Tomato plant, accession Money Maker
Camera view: bottom (45 deg); turntable rotation: 30 degrees
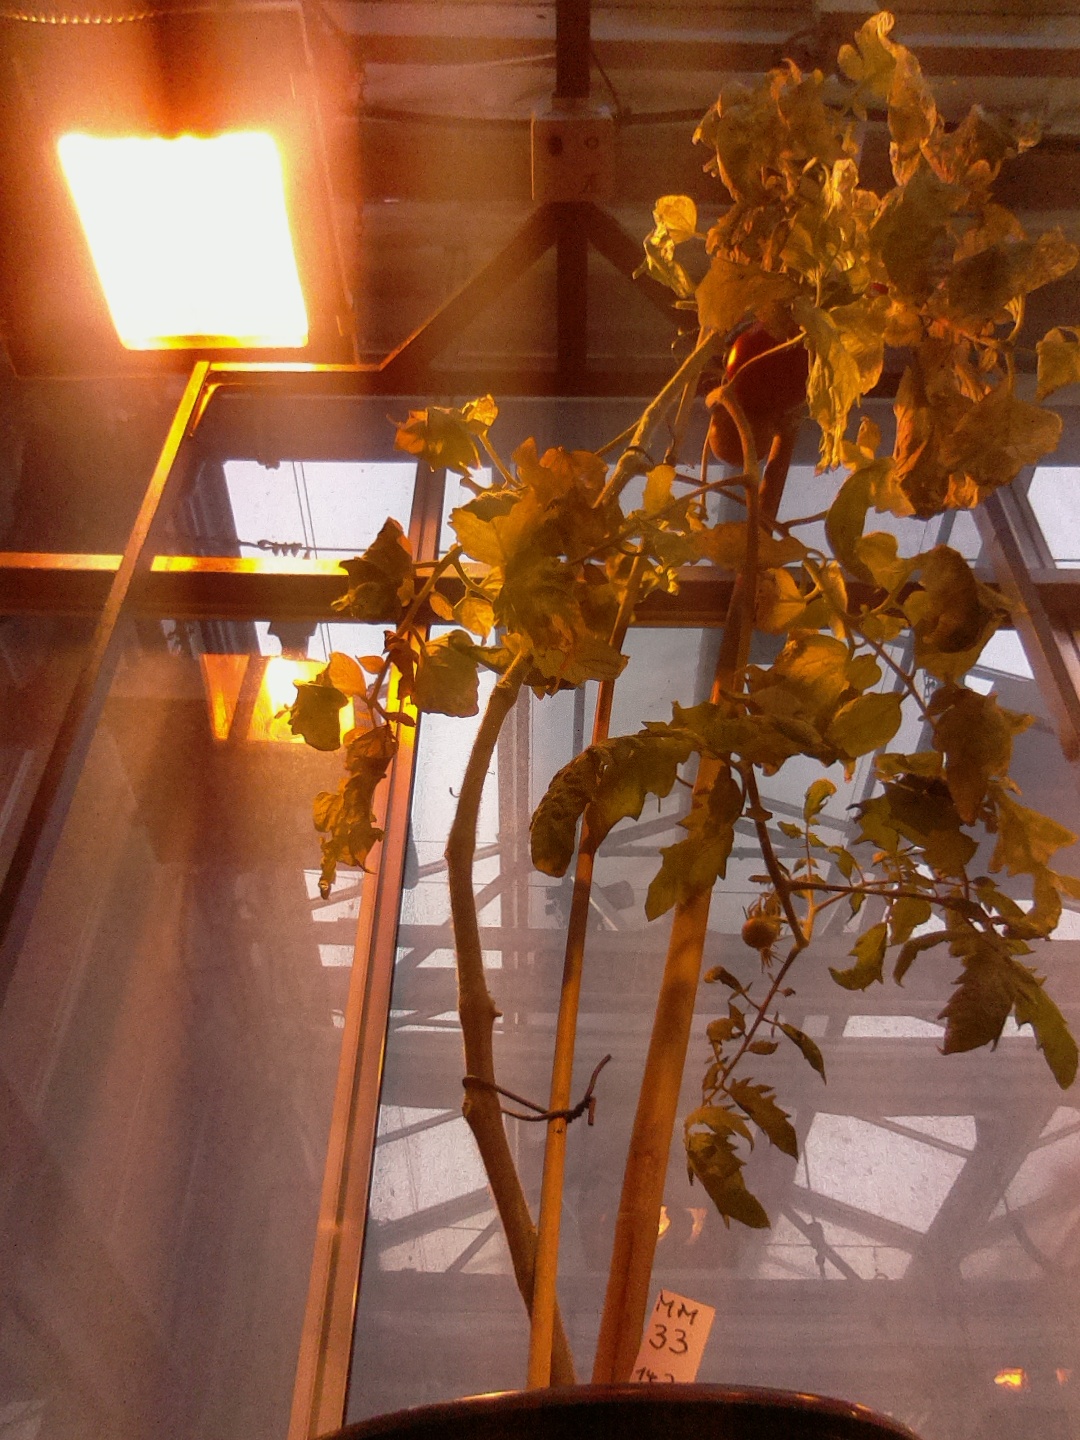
BBCH growth stage 89: 90%-100% of fruits show typical fully ripe color